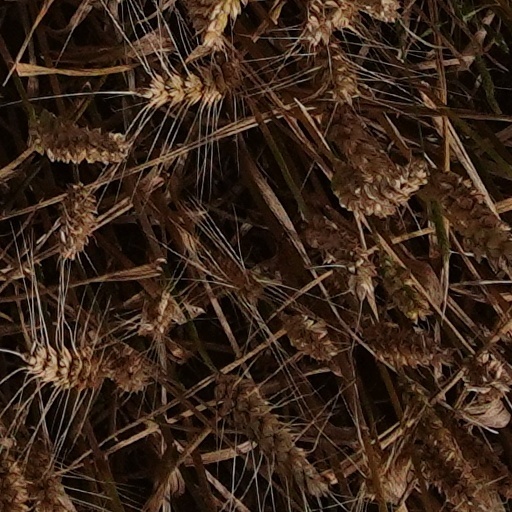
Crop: wheat